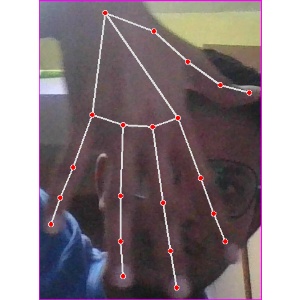
अक्षर: ढ